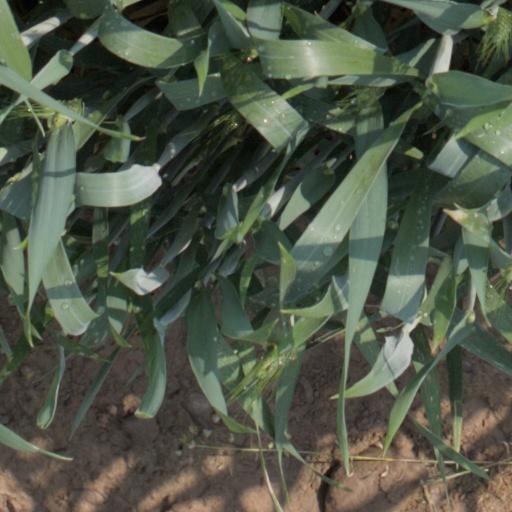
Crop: wheat